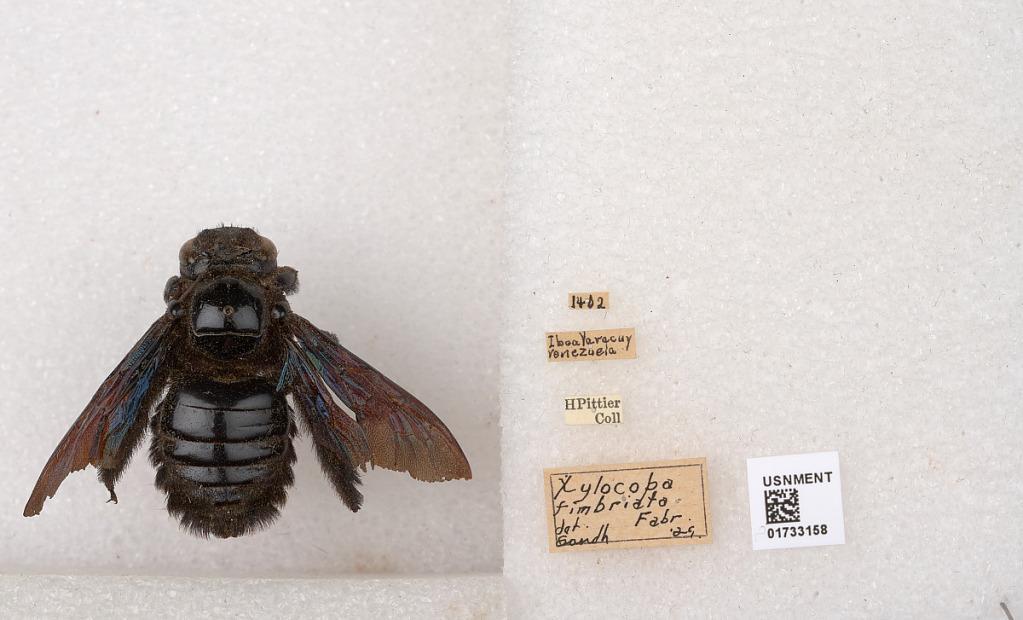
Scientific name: Xylocopa (Megaxylocopa) fimbriata Fabricius
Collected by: H. Pittier
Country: Venezuela
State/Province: Yaracuy
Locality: Iboa
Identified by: Sandh